Abraham Geiger

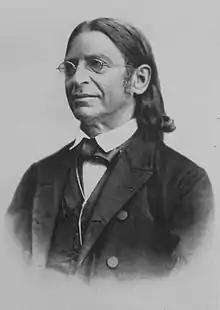

Abraham Geiger (Hebrew: "ʼAvrāhām Gayger"; 24 May 181023 October 1874) was a German rabbi and scholar who is considered the founding father of Reform Judaism and the academic field of Quranic studies. Emphasizing Judaism's constant development through its history and universalist traits, Geiger sought to re-formulate received forms and design what he regarded as a religion compliant with modern times.